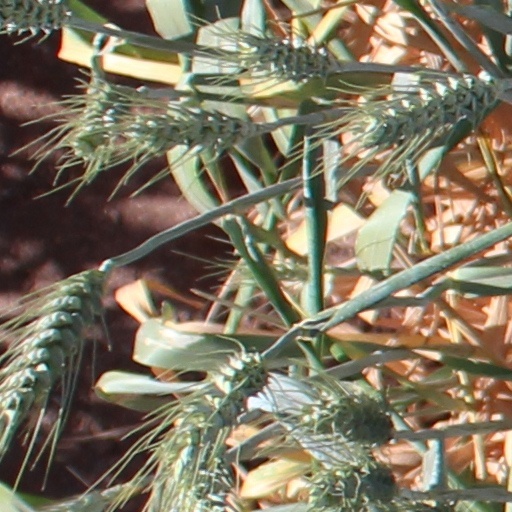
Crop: wheat